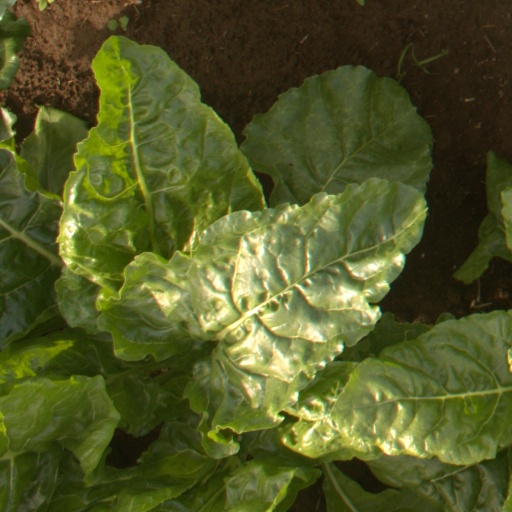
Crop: sugar beet